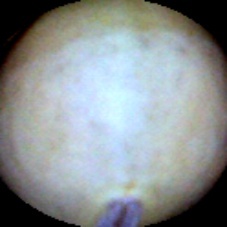
Label: Intact